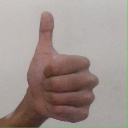
अक्षर: थ